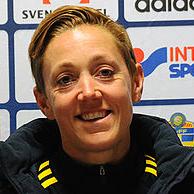
Age: 36